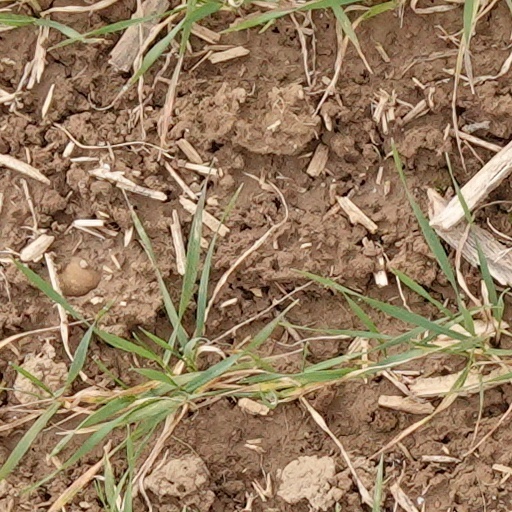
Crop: wheat